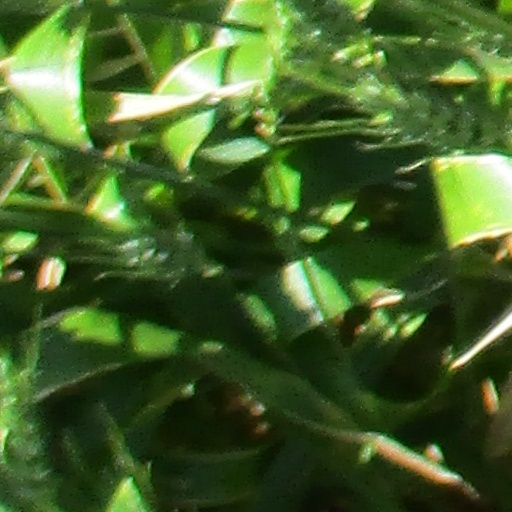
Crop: wheat